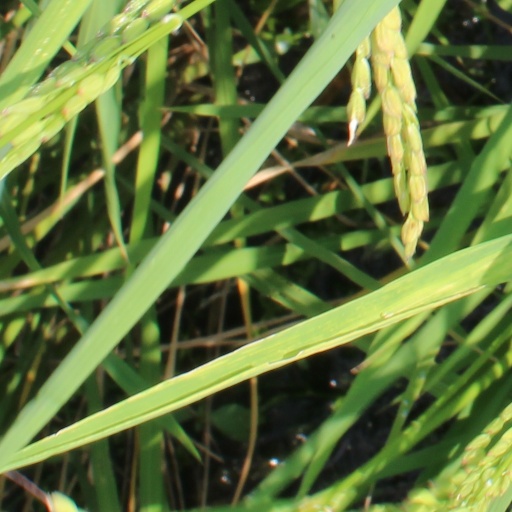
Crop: rice